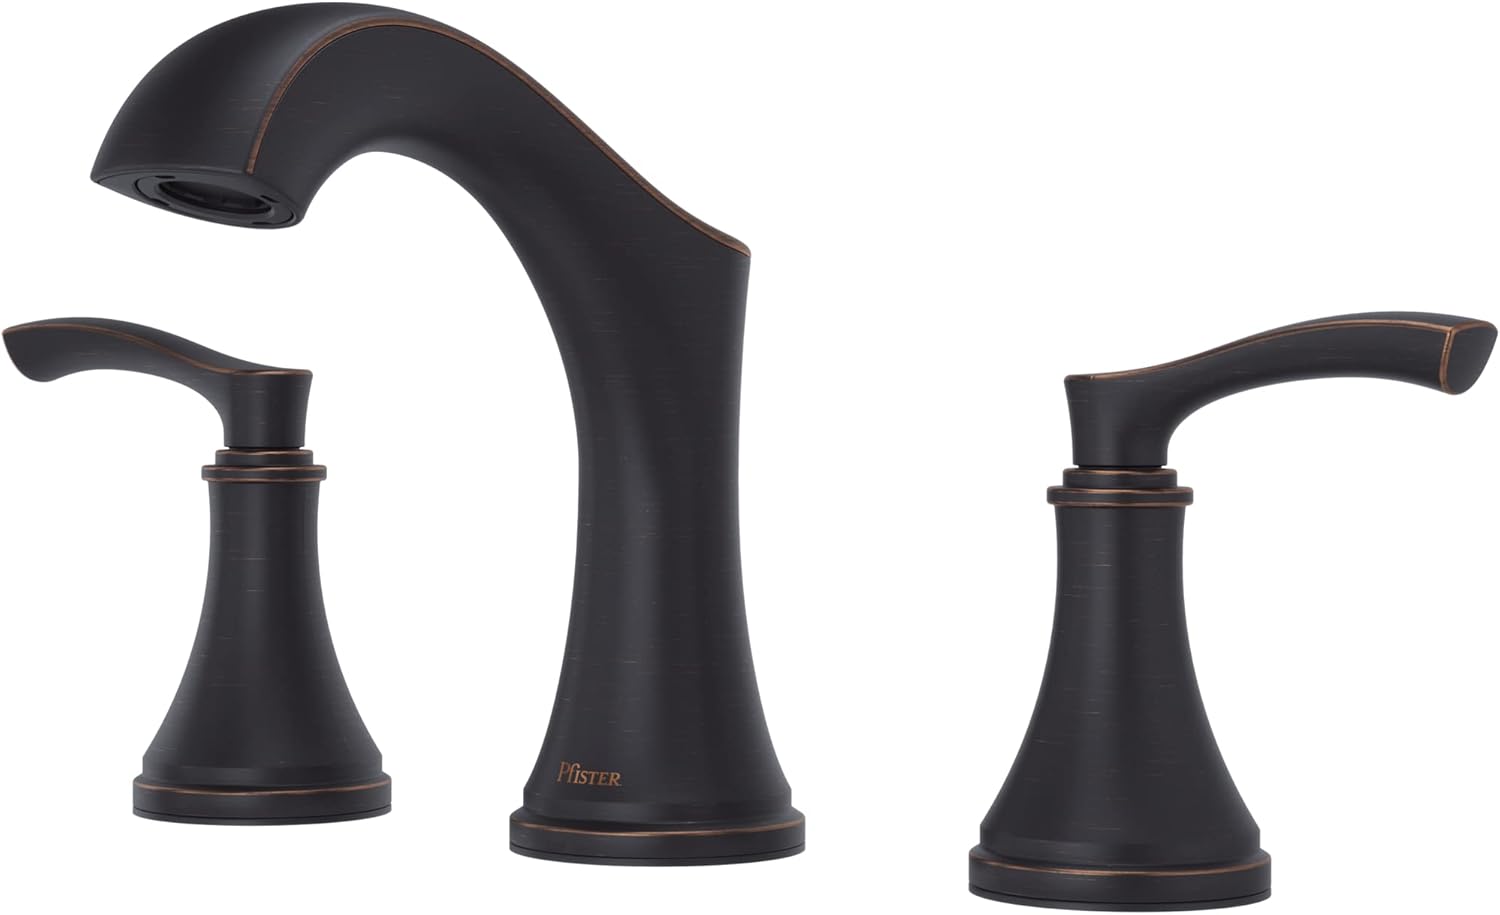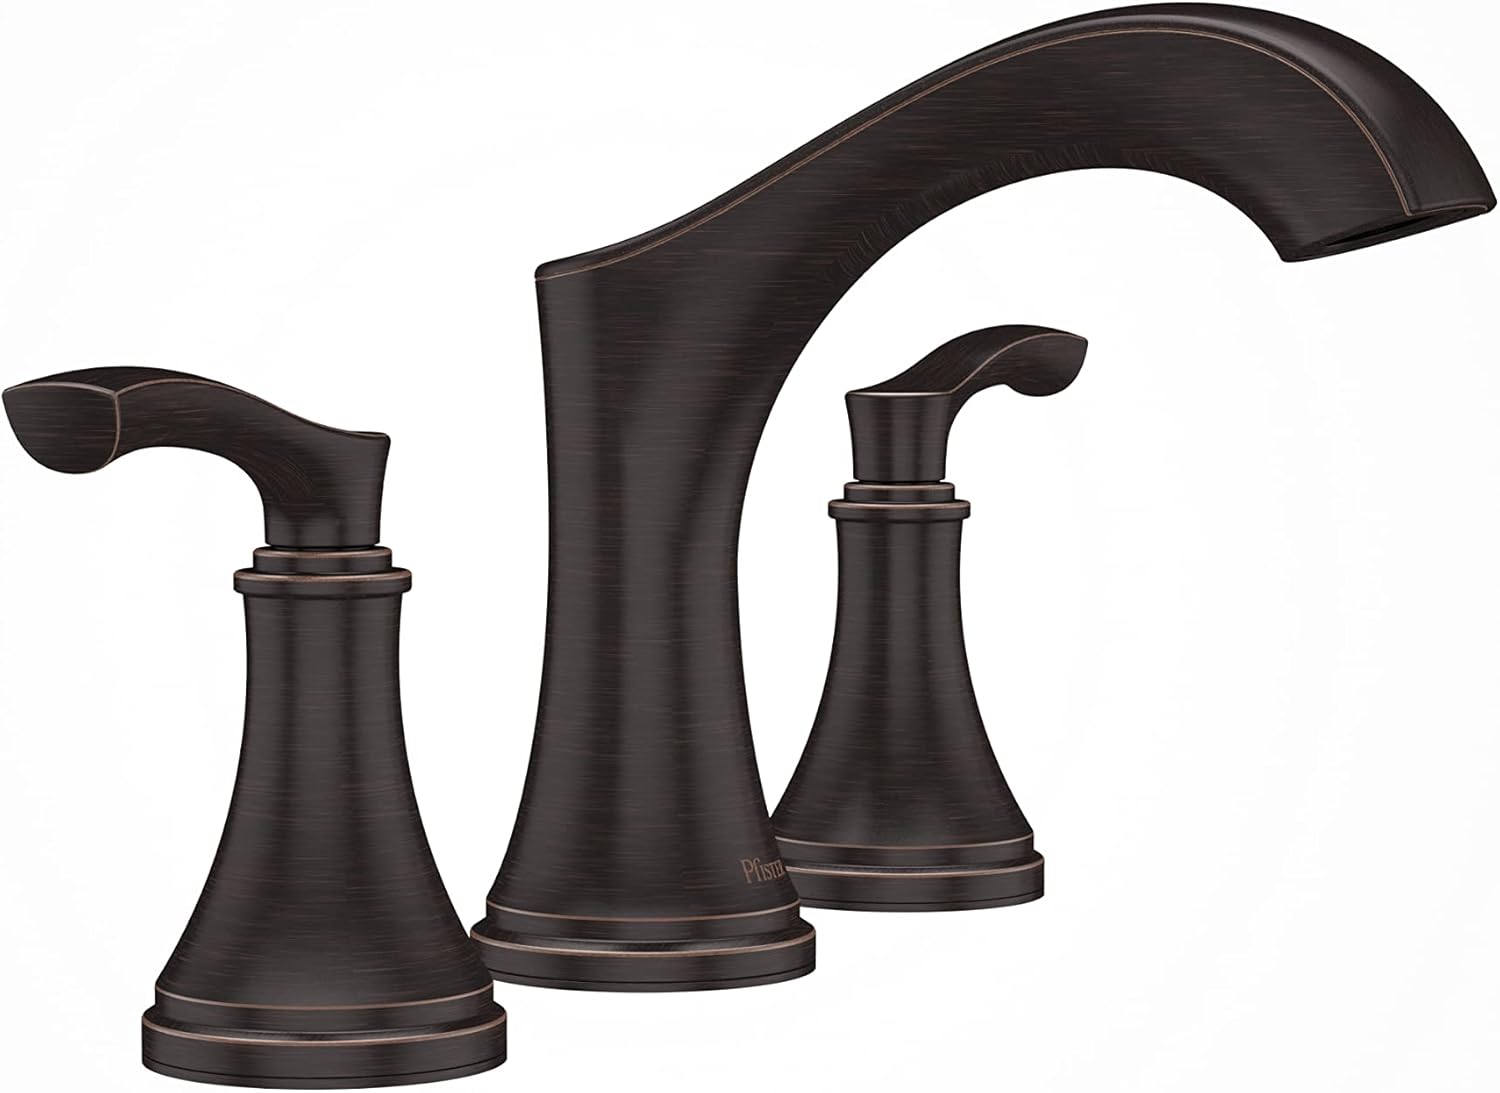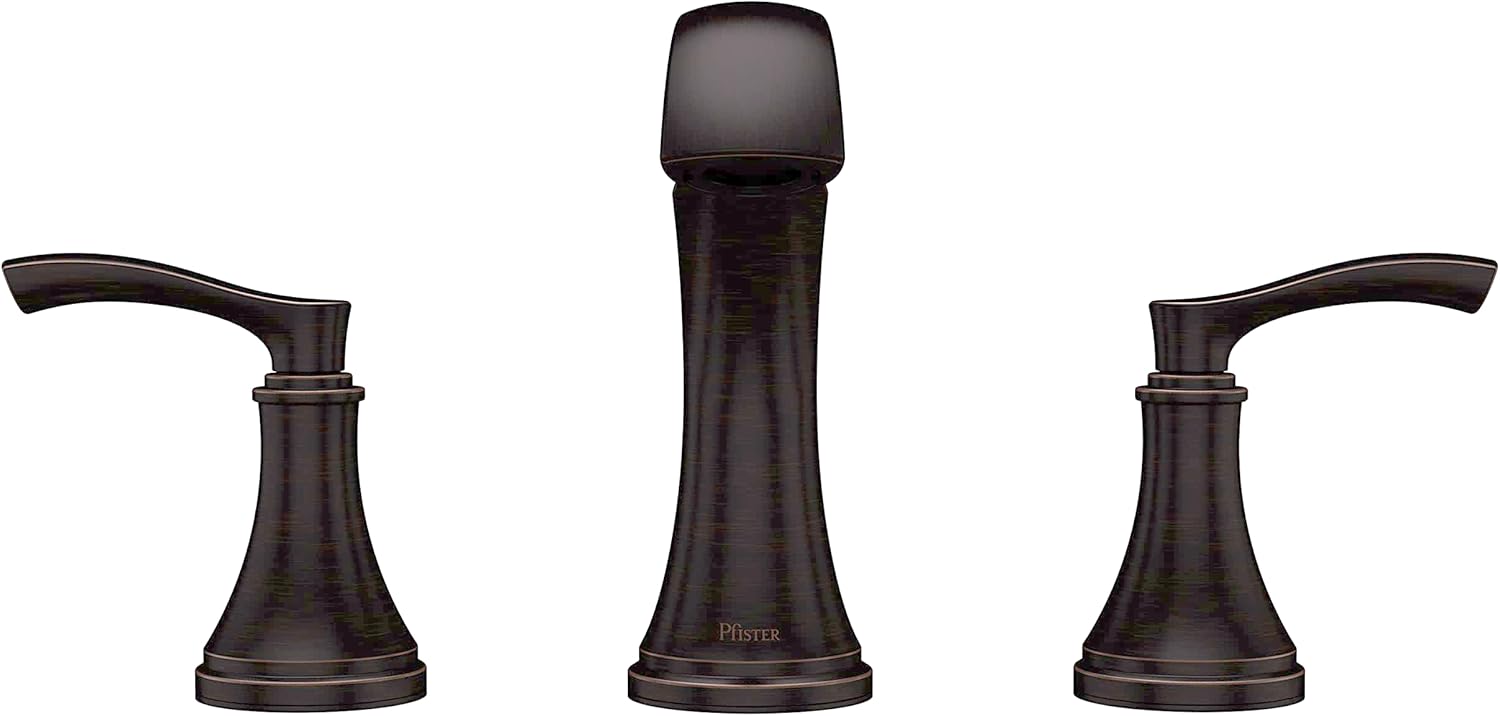
Pfister Auden Bathroom Sink Faucet, 8-Inch Widespread, 2-Handle, 3-Hole, Tuscan Bronze Finish, LF049ADYY
Category: Tools & Home Improvement
The Auden collection is modern day traditional styling at its finest. Simple yet luxurious, your choice for a fabulous new bathroom begins with Pfister's Auden collection.
Features: WIDESPREAD BATHROOM SINK FAUCET – Faucet mounted on sink deck or countertop; includes valve and cartridge; features Pforever Seal advanced ceramic disc valve technology that won't leak; 3-hole installation | PUSH & SEAL DRAIN – Simply press to seal and again to open; guaranteed tight seal each and every use; no tools required; installs in less than half the time of a standard pop-up drain | QUICK TO INSTALL – Pfast Connect reduces installation time and guarantees a secure connection to water supply lines; includes convenient Quick Install Tool to speed up installation | WATER-EFFICIENT – Meets or exceeds EPA WaterSense Standards to reduce water consumption by 30% and help average households lower their water bill; meets or exceeds CALGreen criteria, which helps conserve water in the average home by at least 20% | LIMITED LIFETIME WARRANTY – Trusted since 1910, Pfister Faucets has been a leader in quality plumbing products; all faucets are backed by our Limited Lifetime Warranty, covering finish and function for as long as you own your home